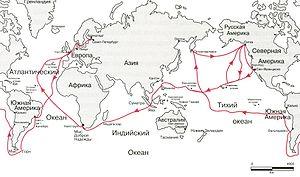
Otto von Kotzebue, né le 30 décembre 1787 à Reval et mort le 15 février 1846 à Reval, est un explorateur et navigateur germano-balte, sujet de l'Empire russe et officier de la marine impériale qui fit trois fois le tour du monde.